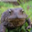
Label: frog